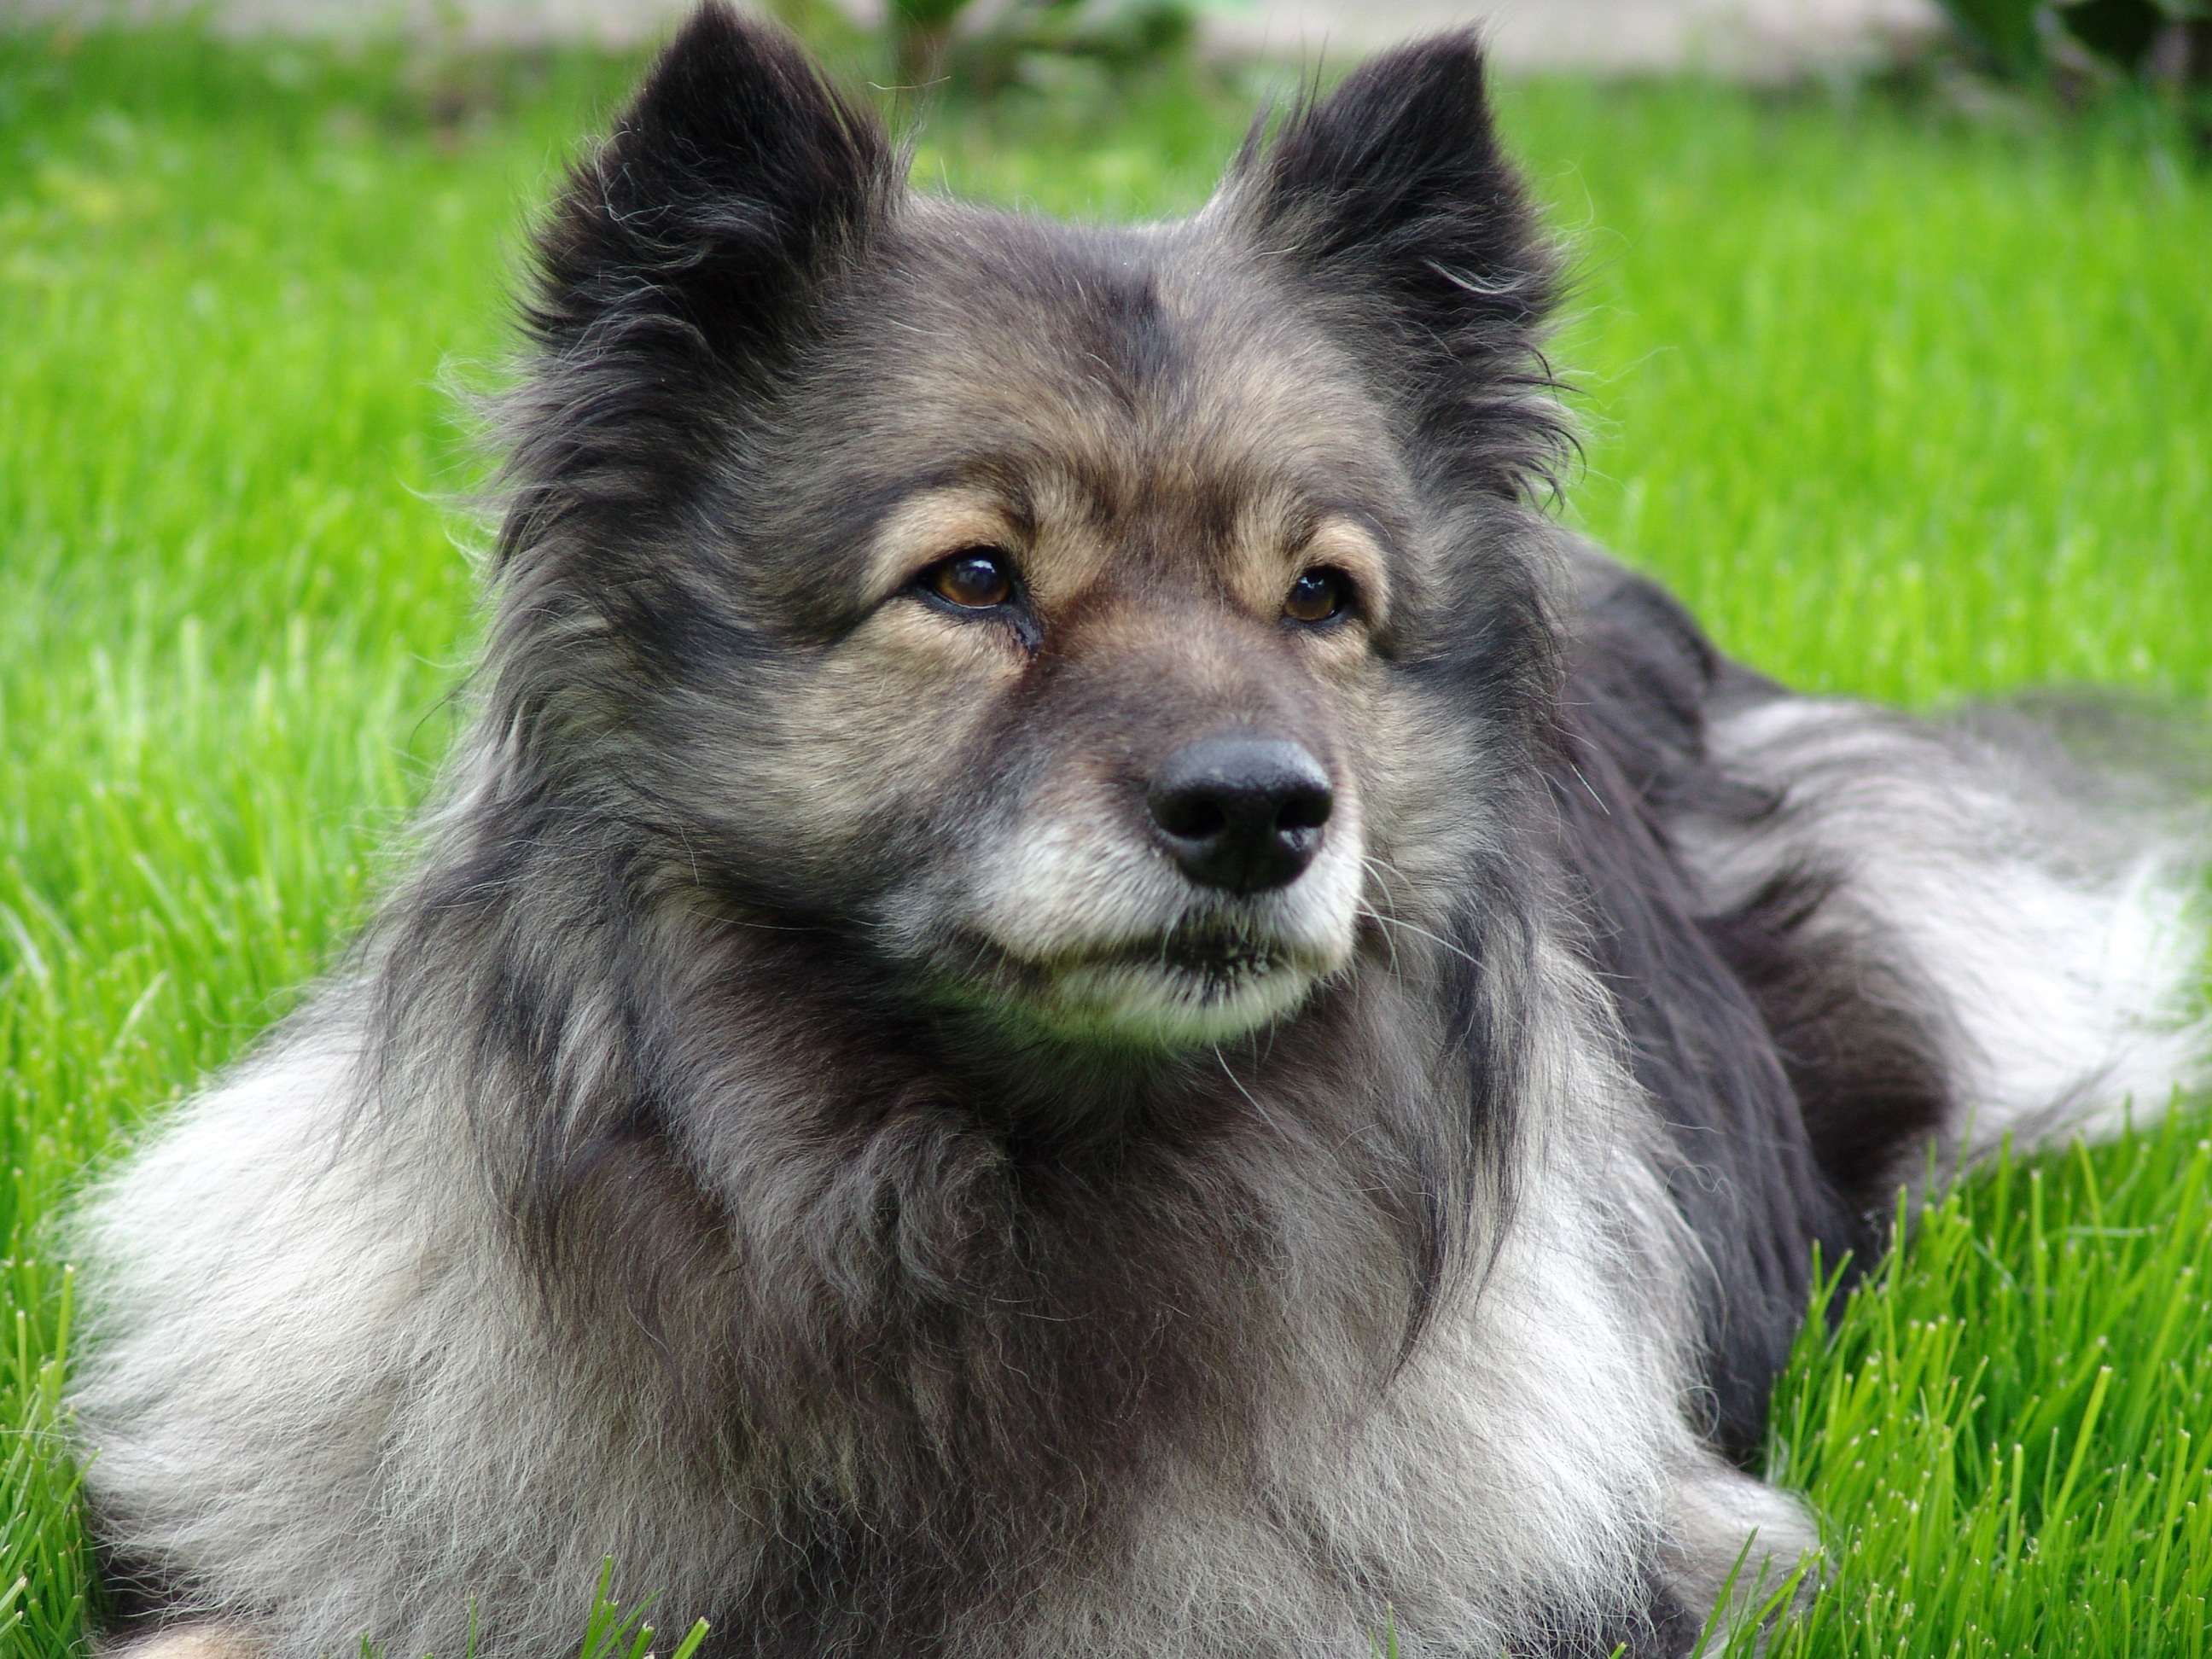
dog, mammal, race, vertebrate, attention, dog breed, pointed, keeshond, dog like mammal, wolfdog, carnivoran, dog breed group, greenland dog, dog crossbreeds, eurasier, icelandic sheepdog, german spitz mittel, german spitz, german spitz klein, lapponian herder, finnish lapphund